Alexander Callimachi

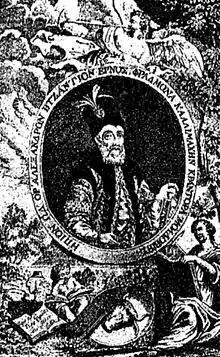
Callimachi in 1797

Alexander Callimachi (1737 – 12 December 1821) was Prince of Moldavia during the period of 6 May 1795 through 18 March 1799.